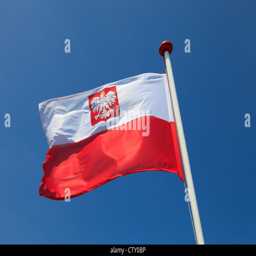
national flag in the sky